Héritier Lumumba

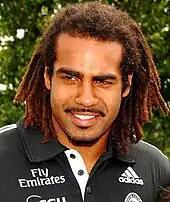
Lumumba in 2012

The Lumumba played most of his football as a medium defender. He was selected with pick 21 in the 2004 AFL Rookie Draft by Collingwood, and made his debut in Round 18 of 2005 against Fremantle at the MCG. He kicked a goal against the Kangaroos shortly after his debut, and did enough to be retained on the rookie list. In 2006 he showed more improvement and was elevated to the senior list again during the year, this time due to the absence of Sean Rusling, playing a total of nine games.